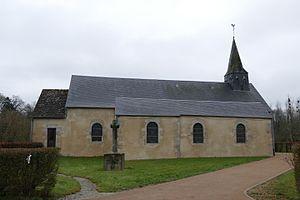
L'église Saint-Gervais-et-Saint-Protais à Saint-Gervais-du-Perron (Orne, Normandie, France).
Saint-Gervais-du-Perron est une commune française, située dans le département de l'Orne en région Normandie, peuplée de 372 habitants.